Domenico Gualdi

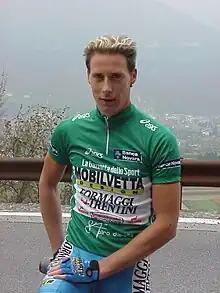
Domenico Gualdi

Domenico Gualdi (born 30 April 1974) is an Italian former professional racing cyclist. He rode in three editions of the Giro d'Italia.